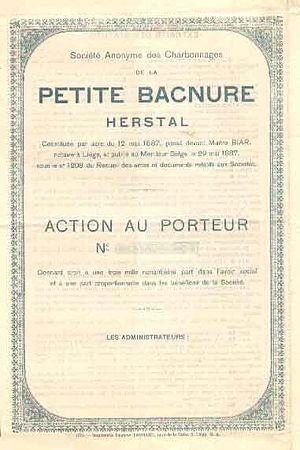
La Société anonyme des Charbonnages de la Grande Bacnure est une ancienne société charbonnière de la région de Liège, dont la concession se situait en aval de Liège en rive gauche de la Meuse sur les territoires des anciennes communes de Liège, Vottem, et Herstal.